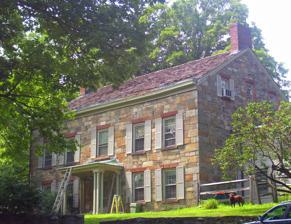
Building: Mary Van Duzer-Sayer House
Country: United States of America
Year built: 1832
Historic house in New York, United States United States historic place Mary Van Duzer-Sayer House U.S. National Register of Historic Places Front (east) elevation and north profile, with work on house, 2008 Location Mountainville , NY Nearest city Newburgh Coordinates 41°24′42″N 74°04′56″W / 41.41167°N 74.08222°W / 41.41167; -74.08222 Area 154 acres (62 ha) Built 1832 Architectural style Federal style MPS Historic and Architectural Resources of Cornwall NRHP reference No. 96000155 Added to NRHP 1996 The Mary Van Duzer-Sayer House is the main residence of a 154-acre (62 ha) former farm on Taylor Road near the hamlet of Mountainville in the Town of Cornwall , New York, United States. It is a stone Federal style house built in 1832. Mary Van Duzer was the granddaughter of Isaac Van Duzer, one of Cornwall's early settlers and landowners. The farm she built with her husband was the southern tip of her grandfather's original landholdings. It remained in her family until 1903. In 1996 it was listed on the National Register of Historic Places (NRHP). Property There are two contributing resources to the NRHP listing: the house and a neighboring root cellar built into the slope behind it. Both are located at the front of the property, which extends to the Metro-North Port Jervis Line tracks to the rear traversing Schunemunk Mountain . The house is two stories high and five bays wide. It is faced in coursed fieldstone , quoined at the corners with larger stones. A cornice runs around the entire gabled roof, shingled in wood with a brick chimney at the north. The windows have brownstone sills and lintels in front and brick surrounds on the north elevation, consistent with a brick addition on that side. On the south is a flat-roofed porch supported by five wooden columns, running the entire length of that side. A portico , with ten square wood columns, Tuscan capitals , a pent roof and slate-tiled floor shelters the main entrance. Above the central window on the second story is a small stone with "1832" engraved into it. The paneled wooden door leads into a center hall. Surrounding rooms have many intact original features and woodwork , including two Adamesque mantels supported by fluted pilasters . Upstairs, the bedrooms also contain much original finishing and trim. History Before marrying William Sayer in 1831, Mary Van Duzer obtained the farm parcel from her father Henry. It was the southern end of her grandfather's original holdings, by then mostly subdivided and sold. The house was built the next year and the couple operated the farm and raised their family. The former did well enough that the Orange County Agricultural Society considered it a prize farm in 1841. Sayer is listed as the property owner as late as 1859. In 1875, the owner was an A.J. Sayer, and then in 1903 Margaret Scott. It has remained a private residence throughout its existence. References Hudson Valley portal ^ a b c d e f g h Ardito, Anthony (October 1995). "National Register of Historic Places nomination, Mary Van Duzer-Sayer House" . New York State Office of Parks, Recreation and Historic Preservation . v t e U.S. National Register of Historic Places in New York Topics Contributing property Keeper of the Register Historic district History of the National Register of Historic Places National Park Service Property types Lists by county Albany Allegany Bronx Broome Cattaraugus Cayuga Chautauqua Chemung Chenango Clinton Columbia Cortland Delaware Dutchess Erie Essex Franklin Fulton Genesee Greene Hamilton Herkimer Jefferson Kings (Brooklyn) Lewis Livingston Madison Monroe Montgomery Nassau New York (Manhattan) Niagara Oneida Onondaga Ontario Orange Orleans Oswego Otsego Putnam Queens Rensselaer Richmond (Staten Island) Rockland Saratoga Schenectady Schoharie Schuyler Seneca St. Lawrence Steuben Suffolk Sullivan Tioga Tompkins Ulster Warren Washington Wayne Westchester Northern Southern Wyoming Yates Lists by city Albany Buffalo New Rochelle New York City Bronx Brooklyn Queens Staten Island Manhattan Below 14th St. 14th–59th St. 59th–110th St. Above 110th St. Minor islands Niagara Falls Peekskill Poughkeepsie Rhinebeck Rochester Syracuse Yonkers Other lists Bridges and tunnels National Historic Landmarks New York City Outside New York City Category List National Register of Historic Places Portal